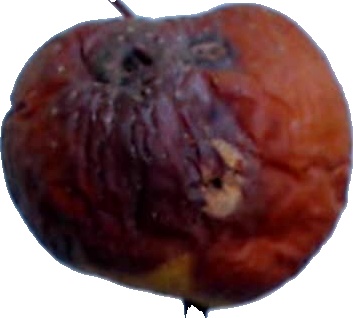
Label: apple_rotten_1